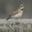
Label: bird